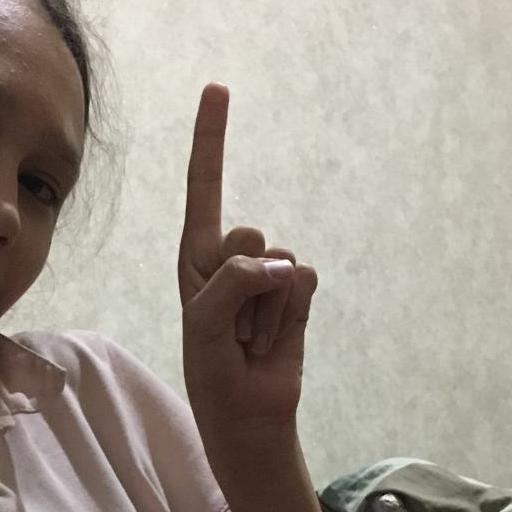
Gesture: one